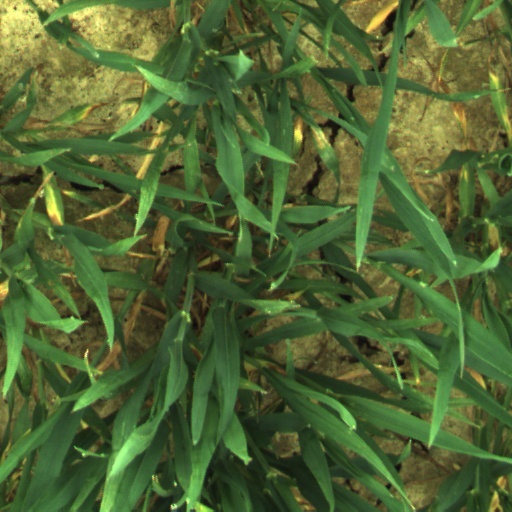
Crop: wheat